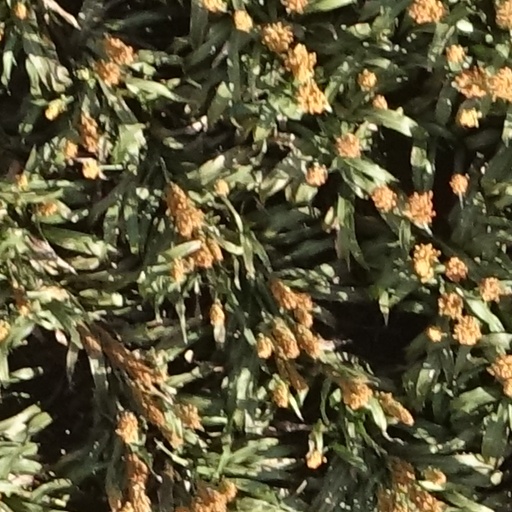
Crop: sorghum